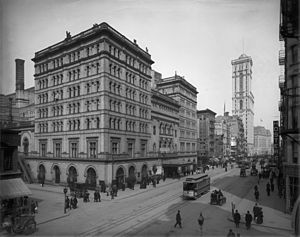
Den solgte brud / Modtagelse og opførelseshistorie / Senere forestillinger
Metropolitan Opera i New York på tidspunktet hvor Den solgte brud fik premiere i New York under Gustav Mahler i 1909.
En høj, imponerende sten bygning i en næsten tom gade, hvor kun en sporvogn kører forbi. Et tårn i baggrunden er den eneste anden høje bygning.
Den solgte brud er en komisk opera i tre akter af den tjekkiske komponist Bedřich Smetana til en libretto af Karel Sabina. Operaen anses for at have ydet et væsentligt bidrag til udviklingen af tjekkisk musik. Den er komponeret i perioden 1863-1866 og uropført på Prags provisoriske teater, Prozatimní divadlo, den 30. maj 1866 i en version i to akter med talt dialog. Den foregår i en landsby og har realistiske figurer på rollelisten. Operaen fortæller historien om, hvordan ægte kærlighed vinder over ambitiøse forældres planer og en ægteskabsmæglers intriger. Operaen blev ikke umiddelbart nogen succes og blev revideret og udvidet i de følgende fire år. I sin endelige udgave, der fik premiere i 1870, blev den dog hurtigt populær og blev i sidste ende en verdensomspændende succes.